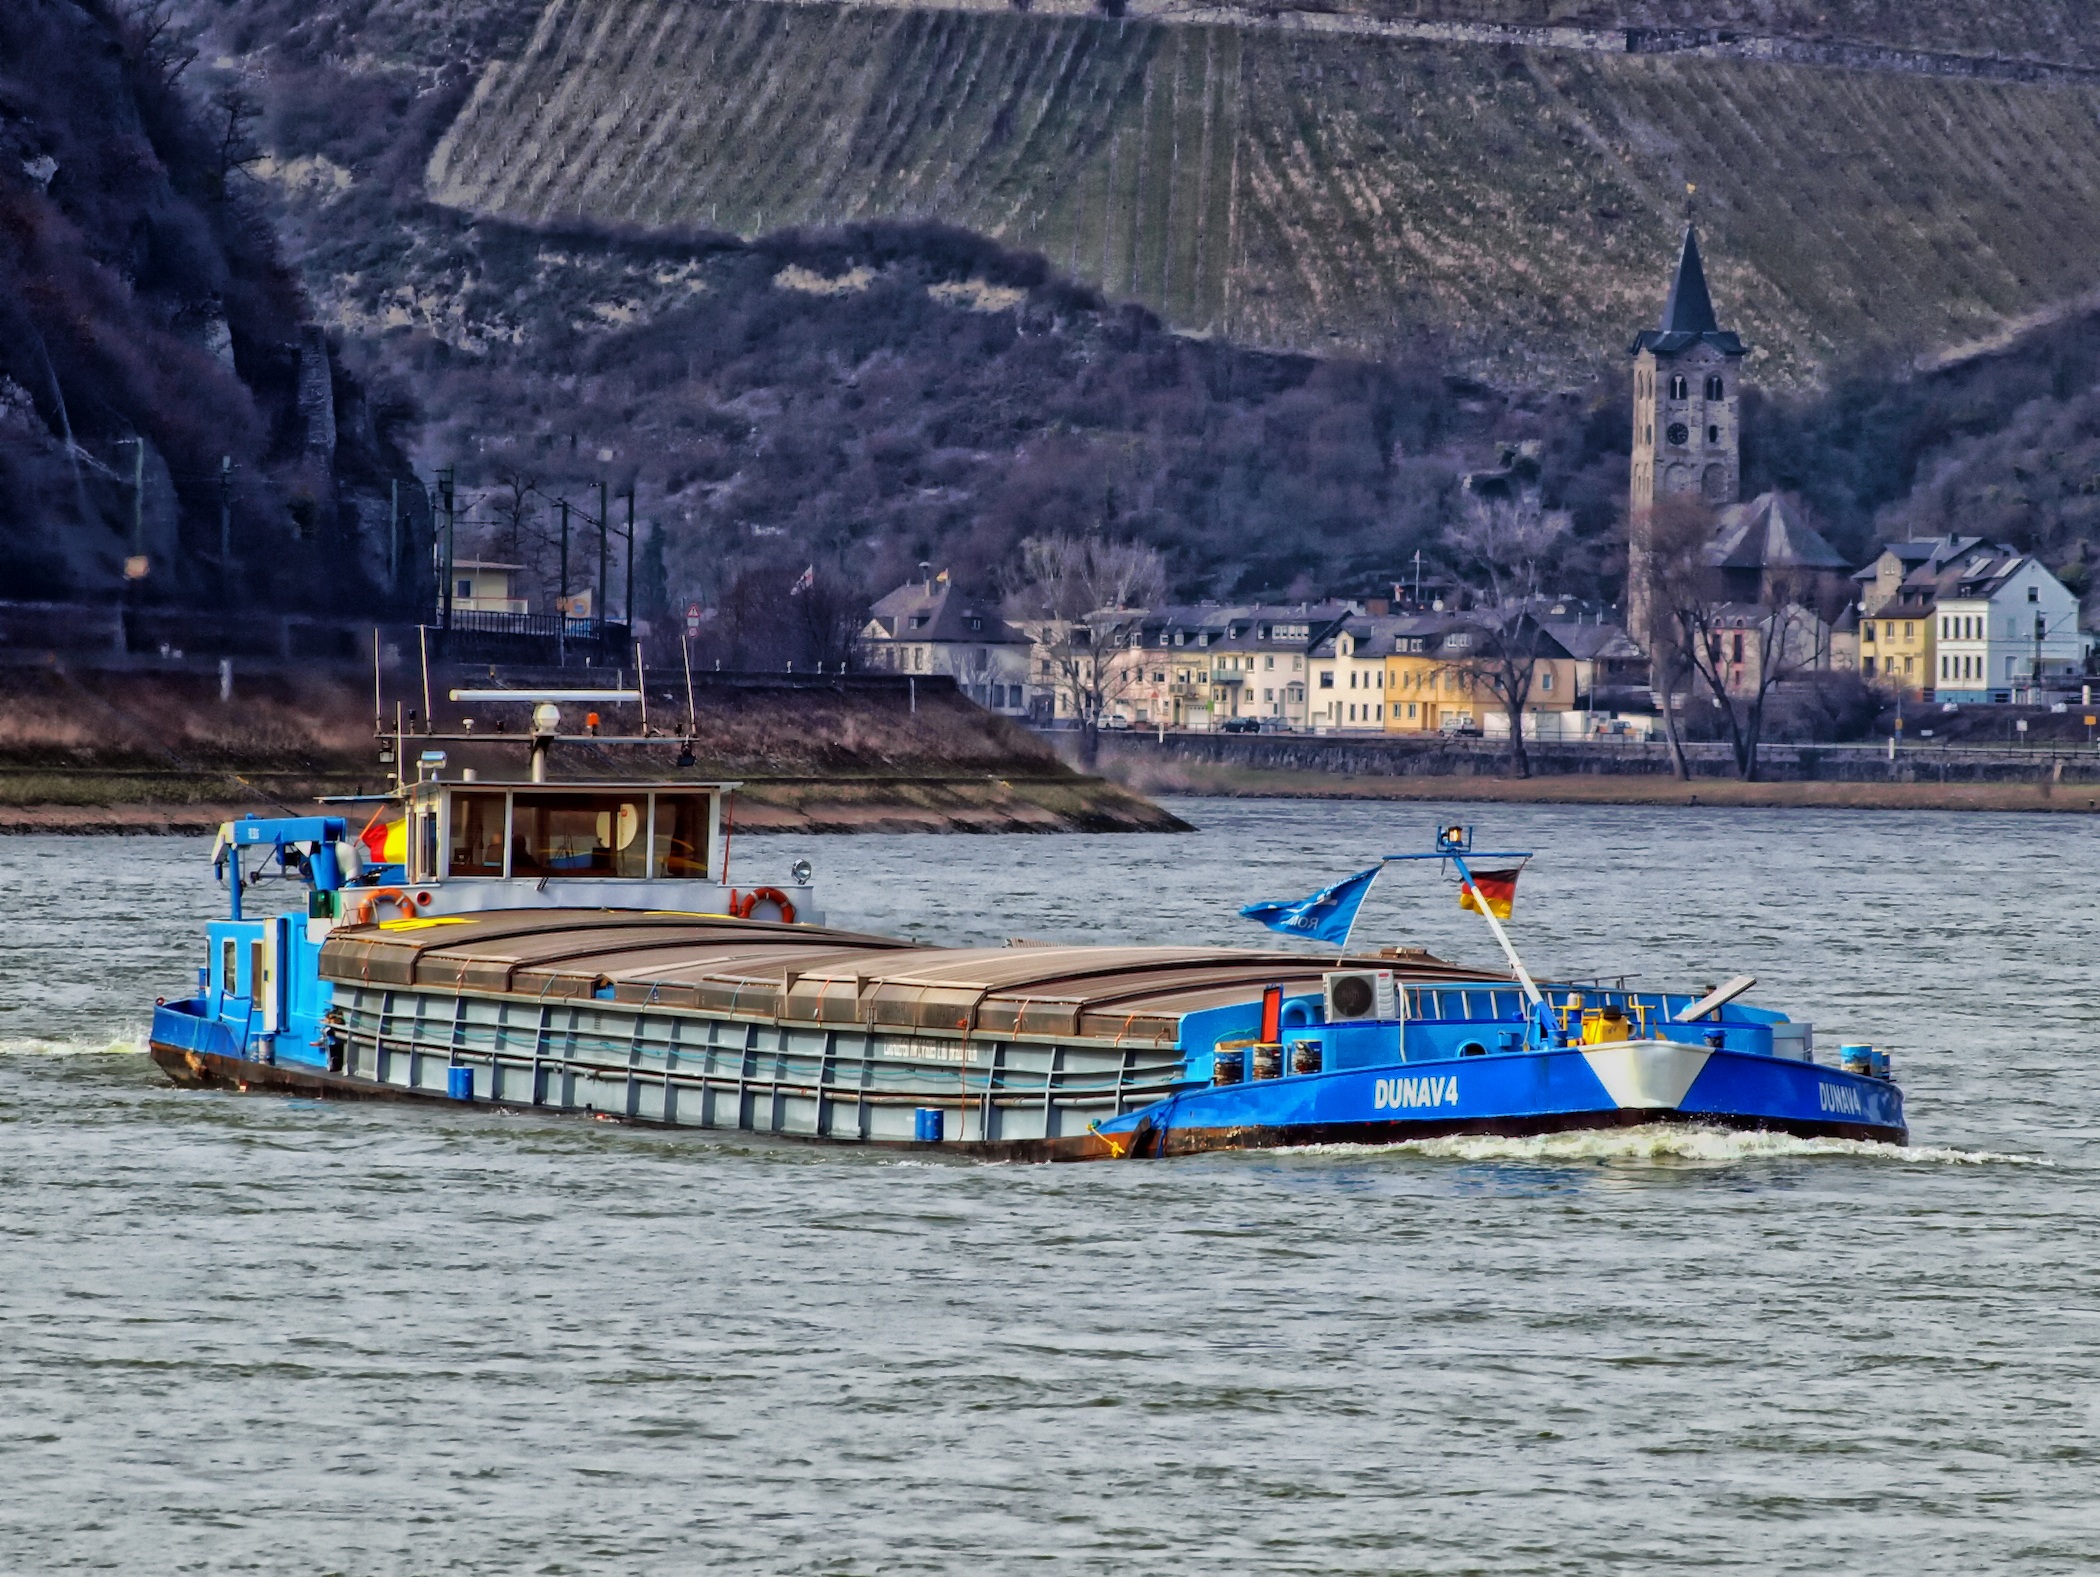
sea, nature, boat, countryside, shore, river, ship, shoreline, village, vehicle, scenic, industry, business, ferry, outside, hdr, boating, mountains, germany, tugboat, watercraft, rowing, barge, raft, rhine river, watercraft rowing